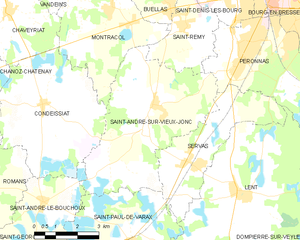
Carte des communes françaises: Saint-André-sur-Vieux-Jonc